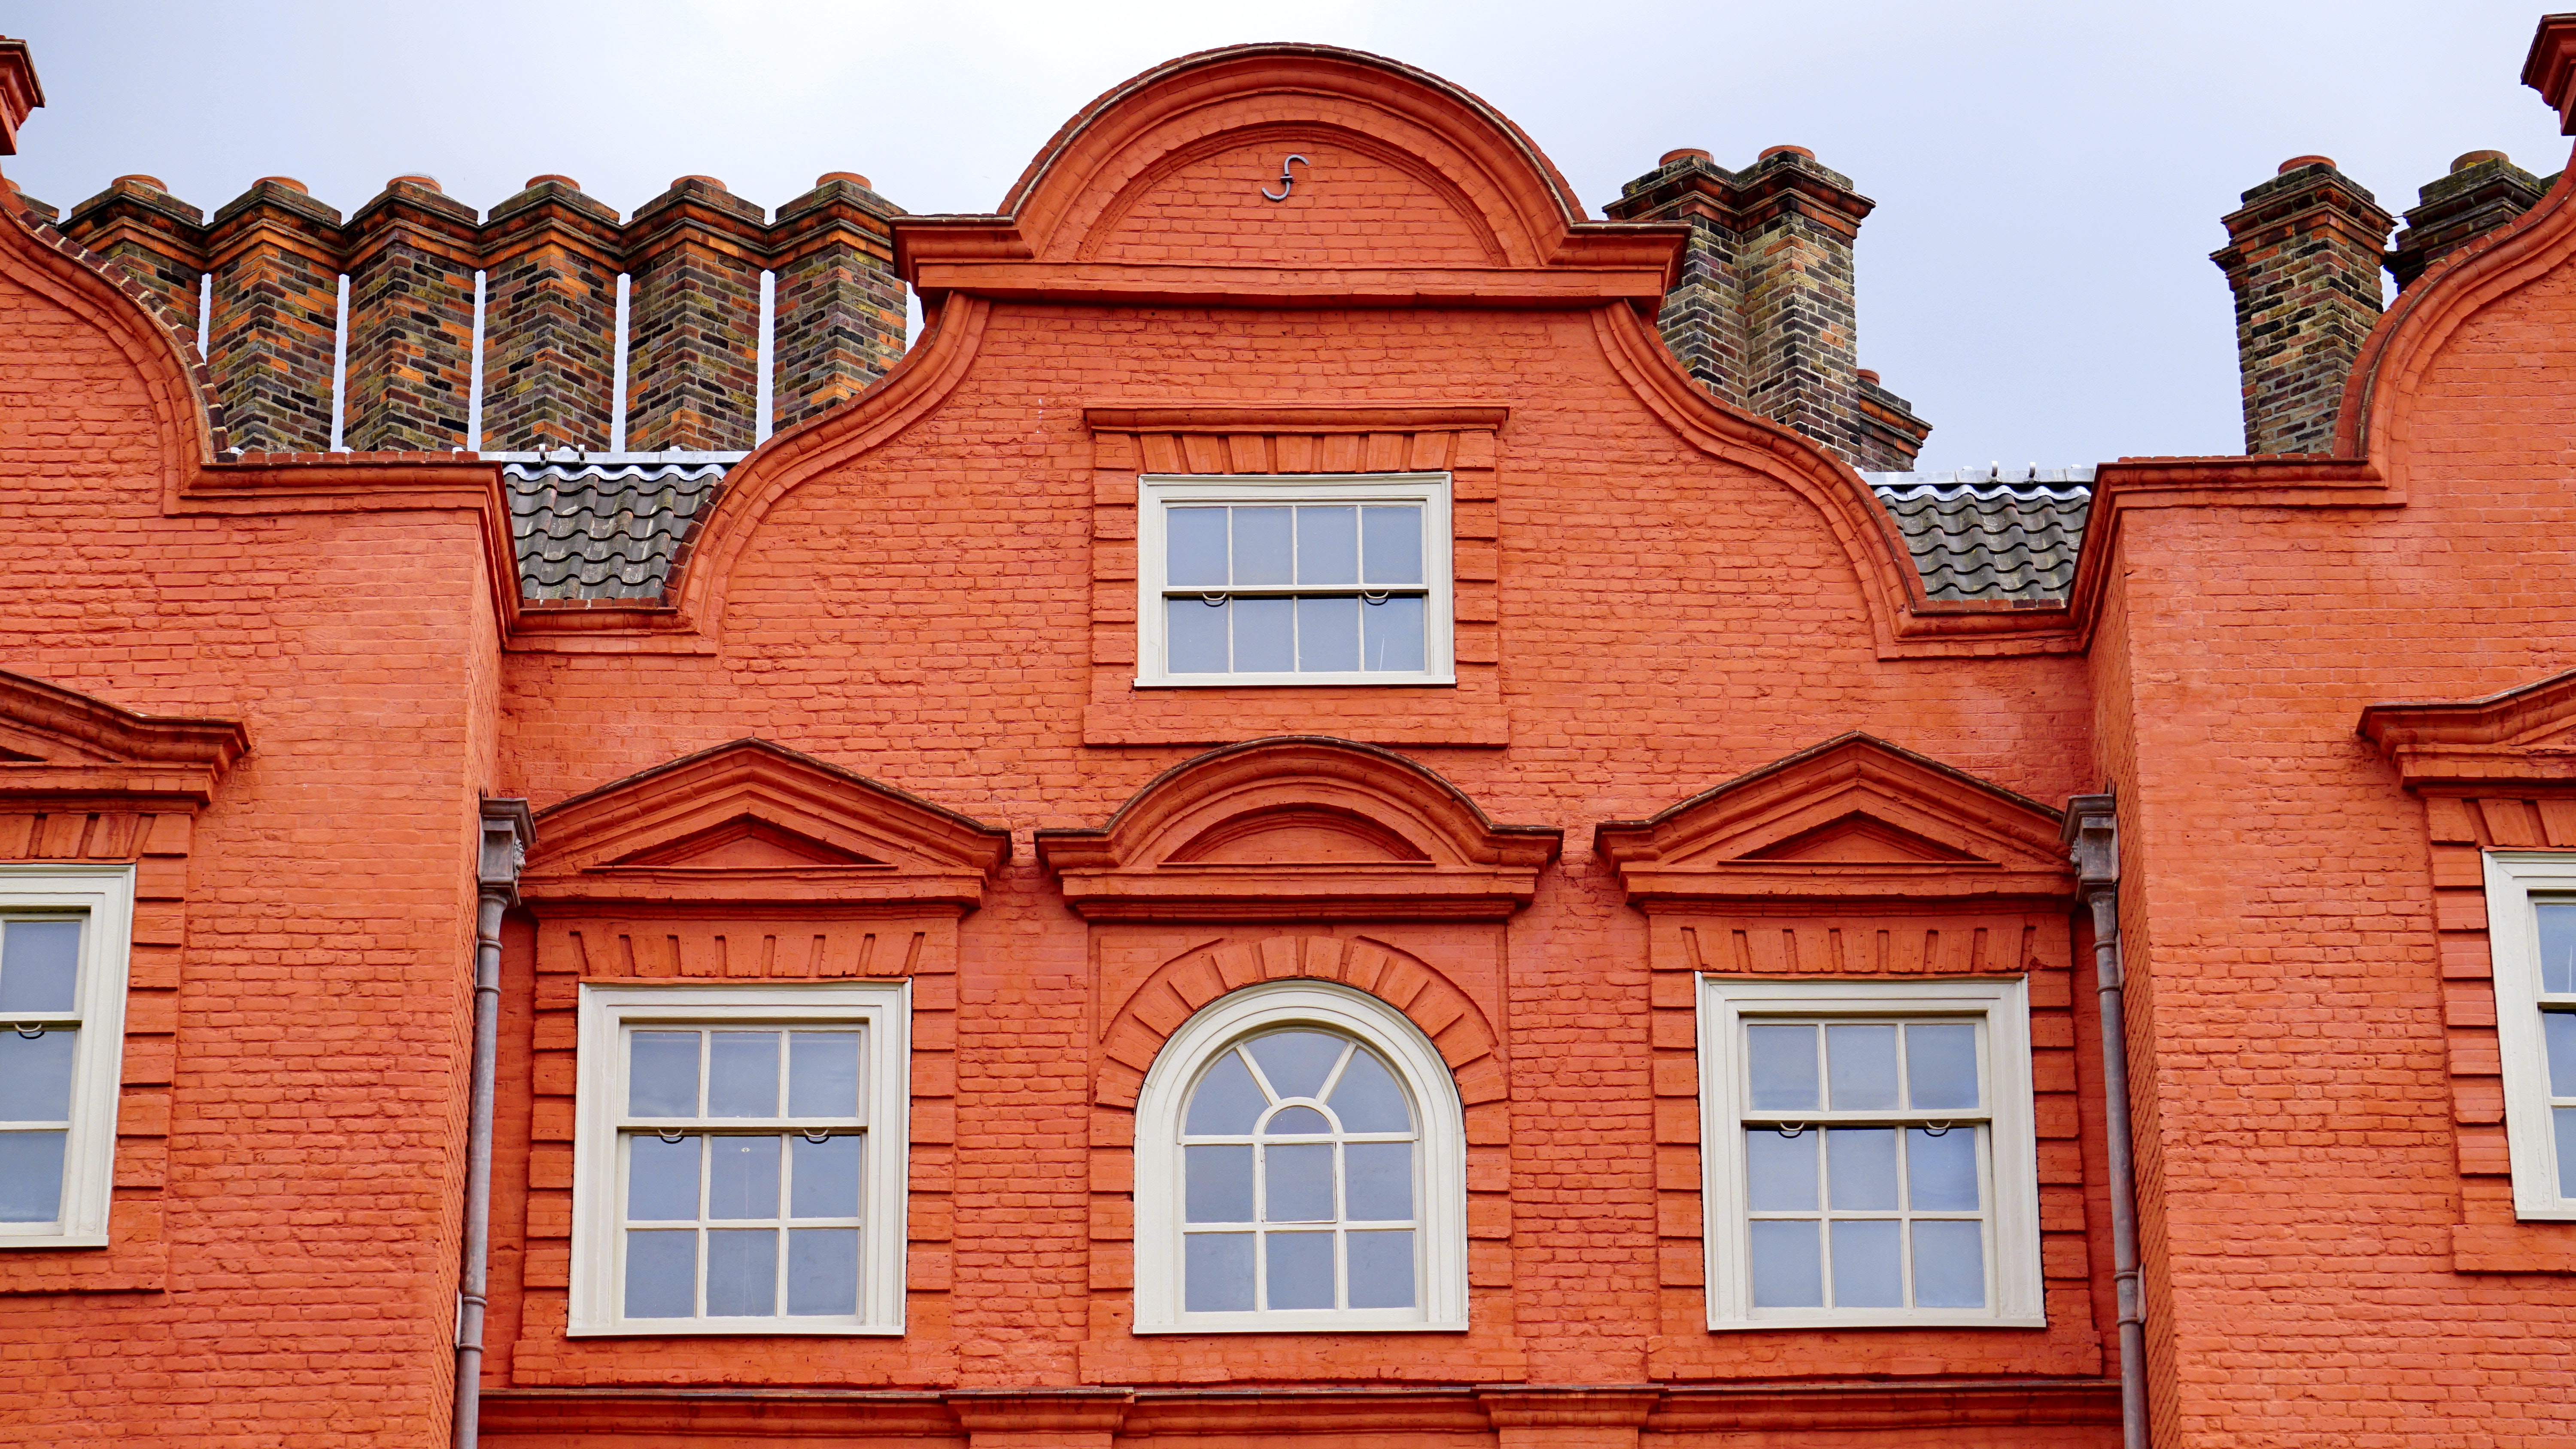
brickwork, brick, architecture, roof, facade, house, property, window, home, building, wall, real estate, orange, symmetry, arch, estate, historic house, apartment, sash window, residential area, listed building, door